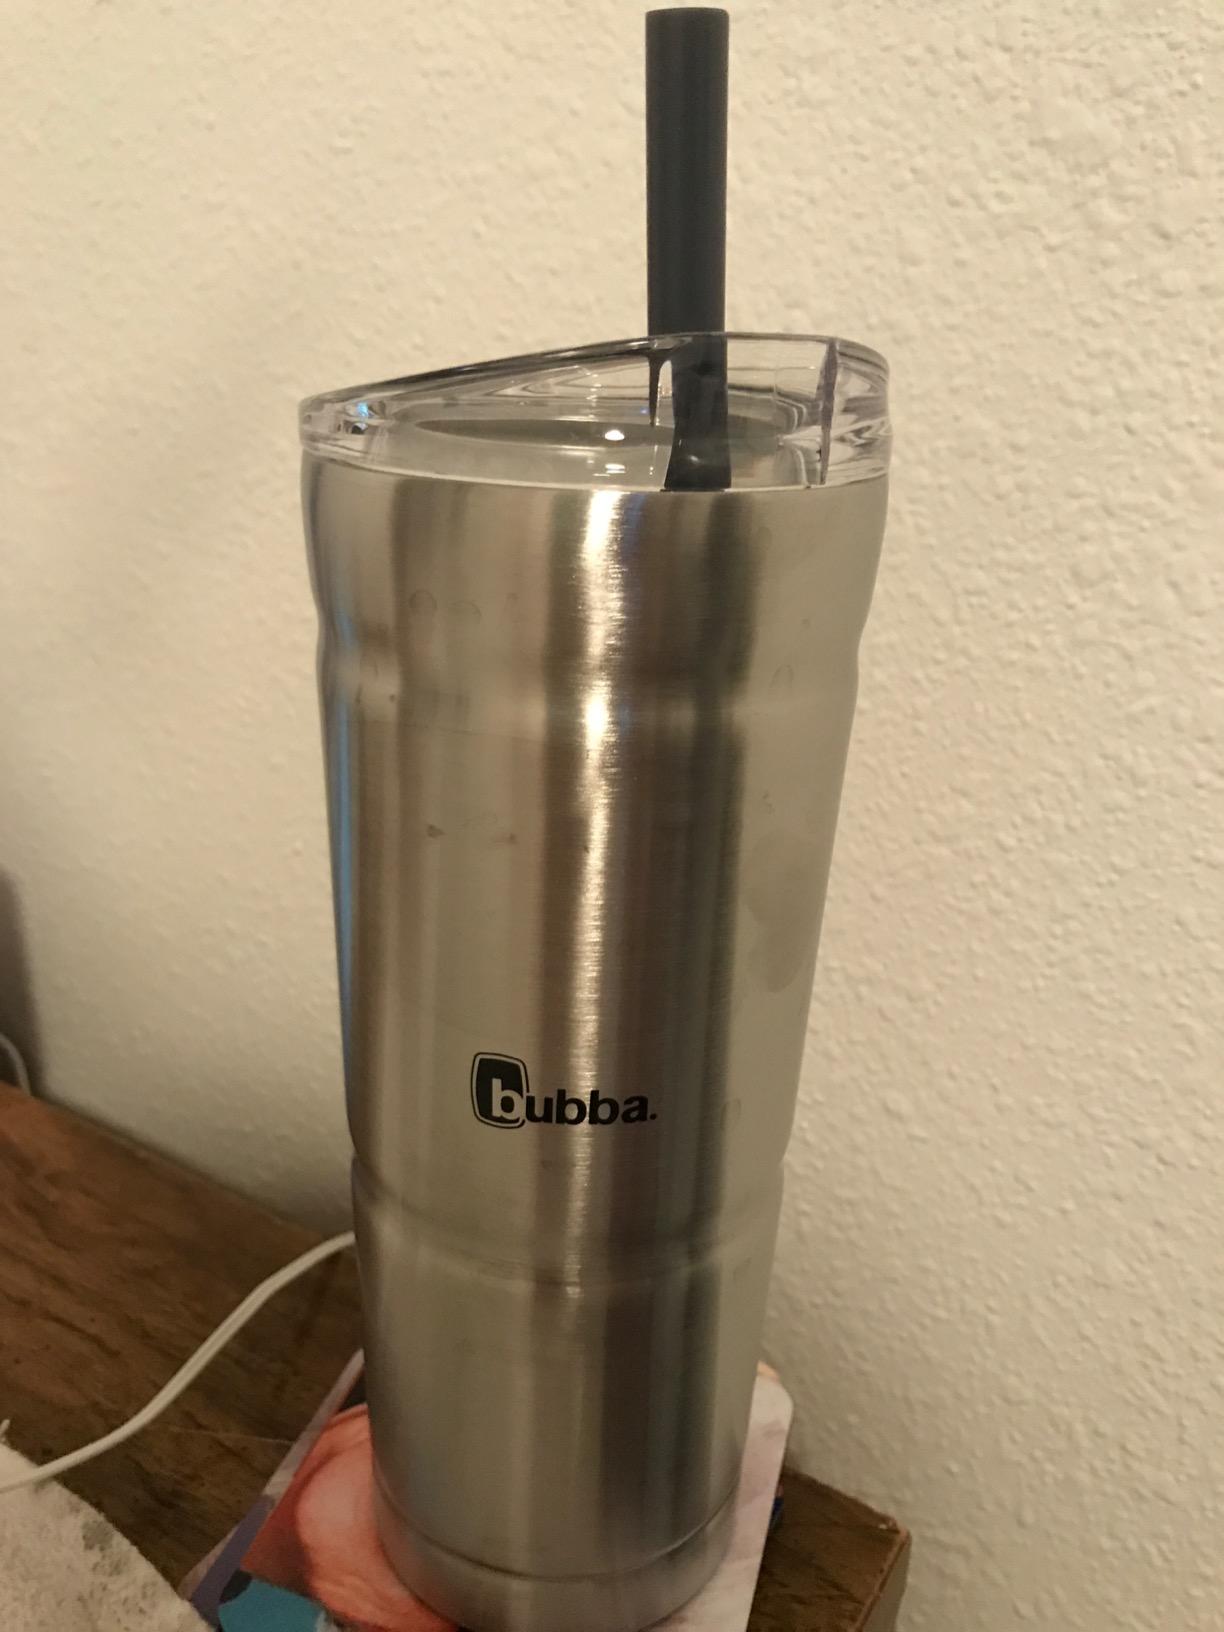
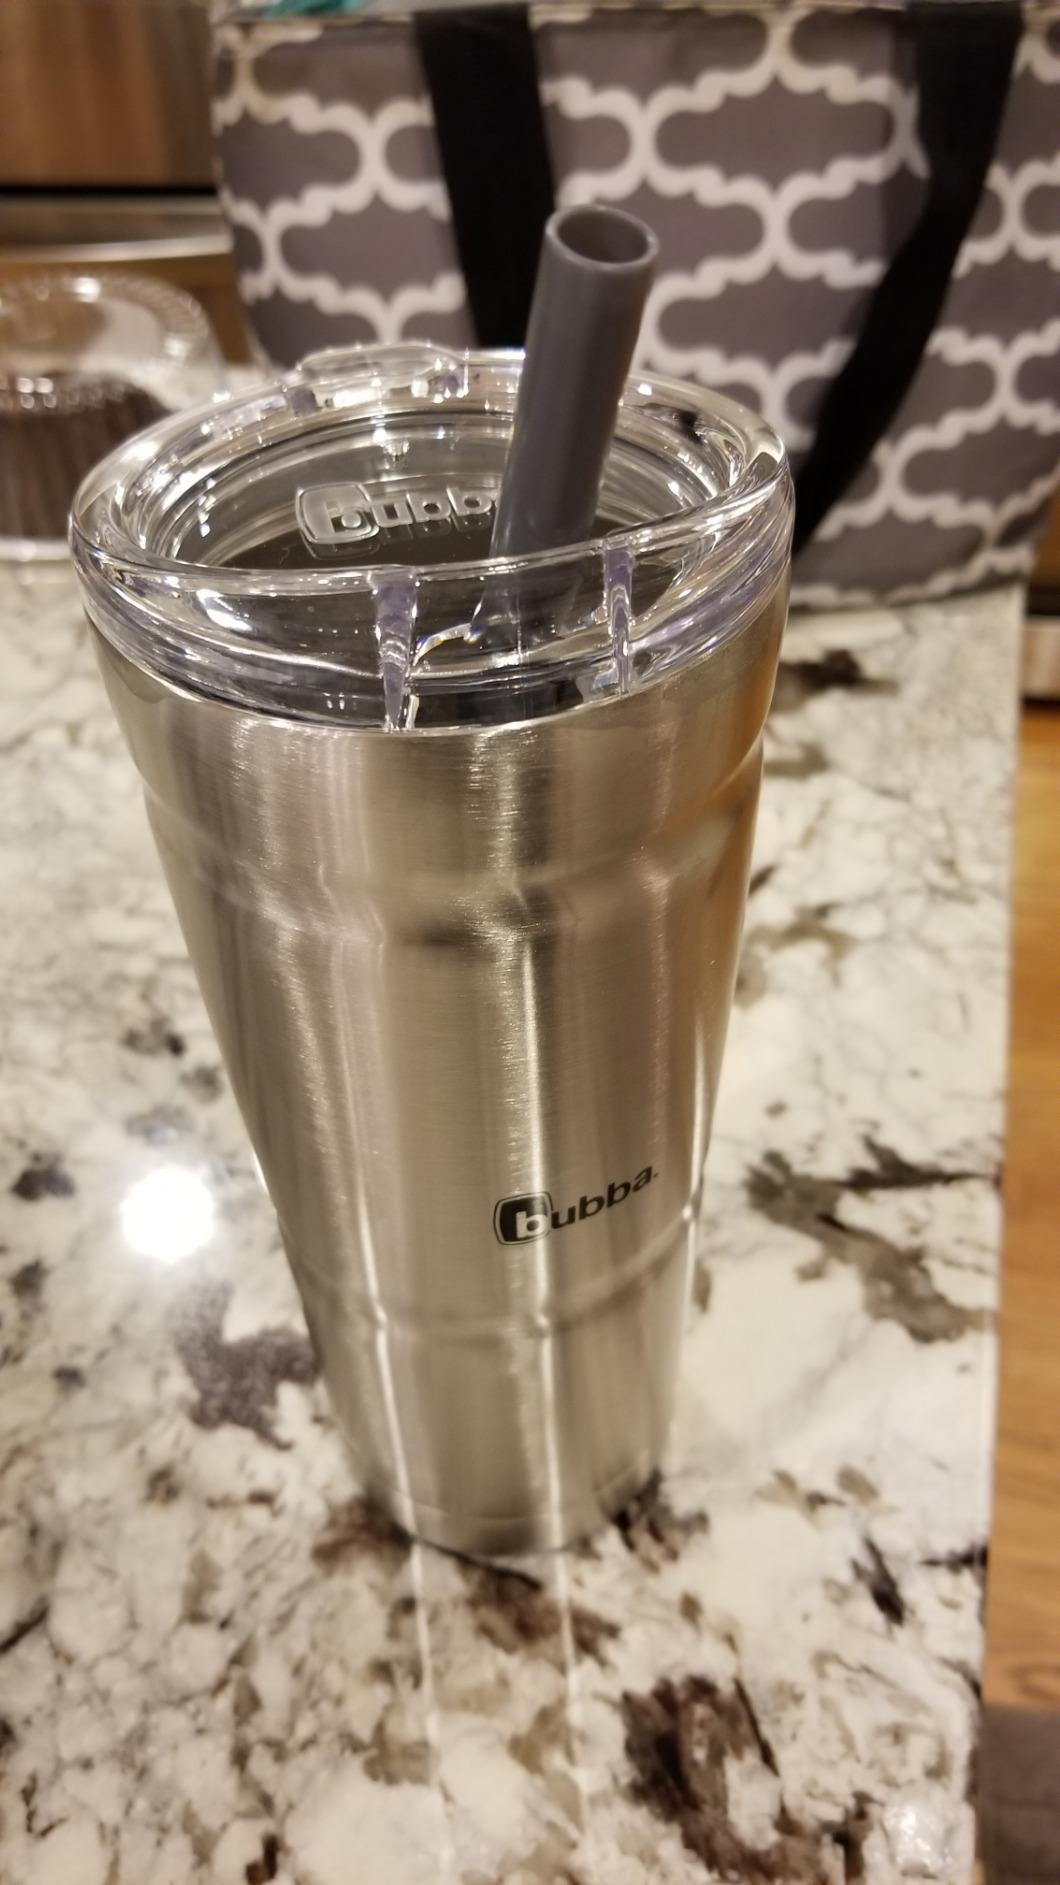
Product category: items_tea
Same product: yes